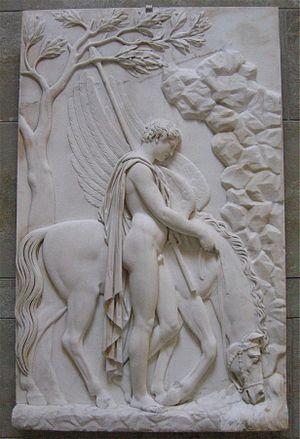
Dans la mythologie grecque, Bellérophon est un roi de Corinthe. Il est selon les versions le fils de Glaucos ou de Poséidon, sa mère étant Eurynomé.
Pégase est un cheval ailé divin, l'une des créatures fantastiques les plus célèbres de la mythologie grecque. Généralement blanc, ayant pour père Poséidon, Pégase naît avec son frère Chrysaor du sang de la Gorgone Méduse, lorsqu'elle est décapitée par le héros Persée. D'après les poètes gréco-romains, il monte au ciel après sa naissance et se met au service de Zeus, qui le charge d'apporter les éclairs et le tonnerre sur l’Olympe.
Julius Troschel, né en 1806 à Berlin et mort le 26 ou 27 mars 1863 à Rome, est un sculpteur néoclassique prussien installé à Rome.